Faroe Islands

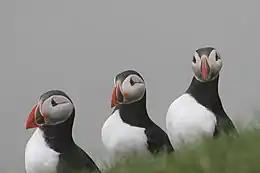
Atlantic puffins are very common and a part of the local cuisine: Faroese puffin.

The climate is classed as subpolar oceanic climate according to the Köppen climate classification: Cfc, with areas having a tundra climate, especially in the mountains, although some coastal or low-lying areas may have very mild-winter versions of a tundra climate. The overall character of the climate of the islands is influenced by the strong warming influence of the Atlantic Ocean, which produces the North Atlantic Current. This, together with the remoteness of any source of landmass-induced warm or cold airflows, ensures that winters are mild (mean temperature 3.0 to 4.0 °C or 37 to 39 °F) while summers are cool (mean temperature 9.5 to 11.2 °C or 49 to 52 °F).